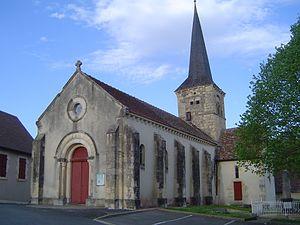
Fleury-sur-Loire (église 4)
Fleury-sur-Loire est une commune française située dans le département de la Nièvre, en région Bourgogne-Franche-Comté.